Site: brandenburg
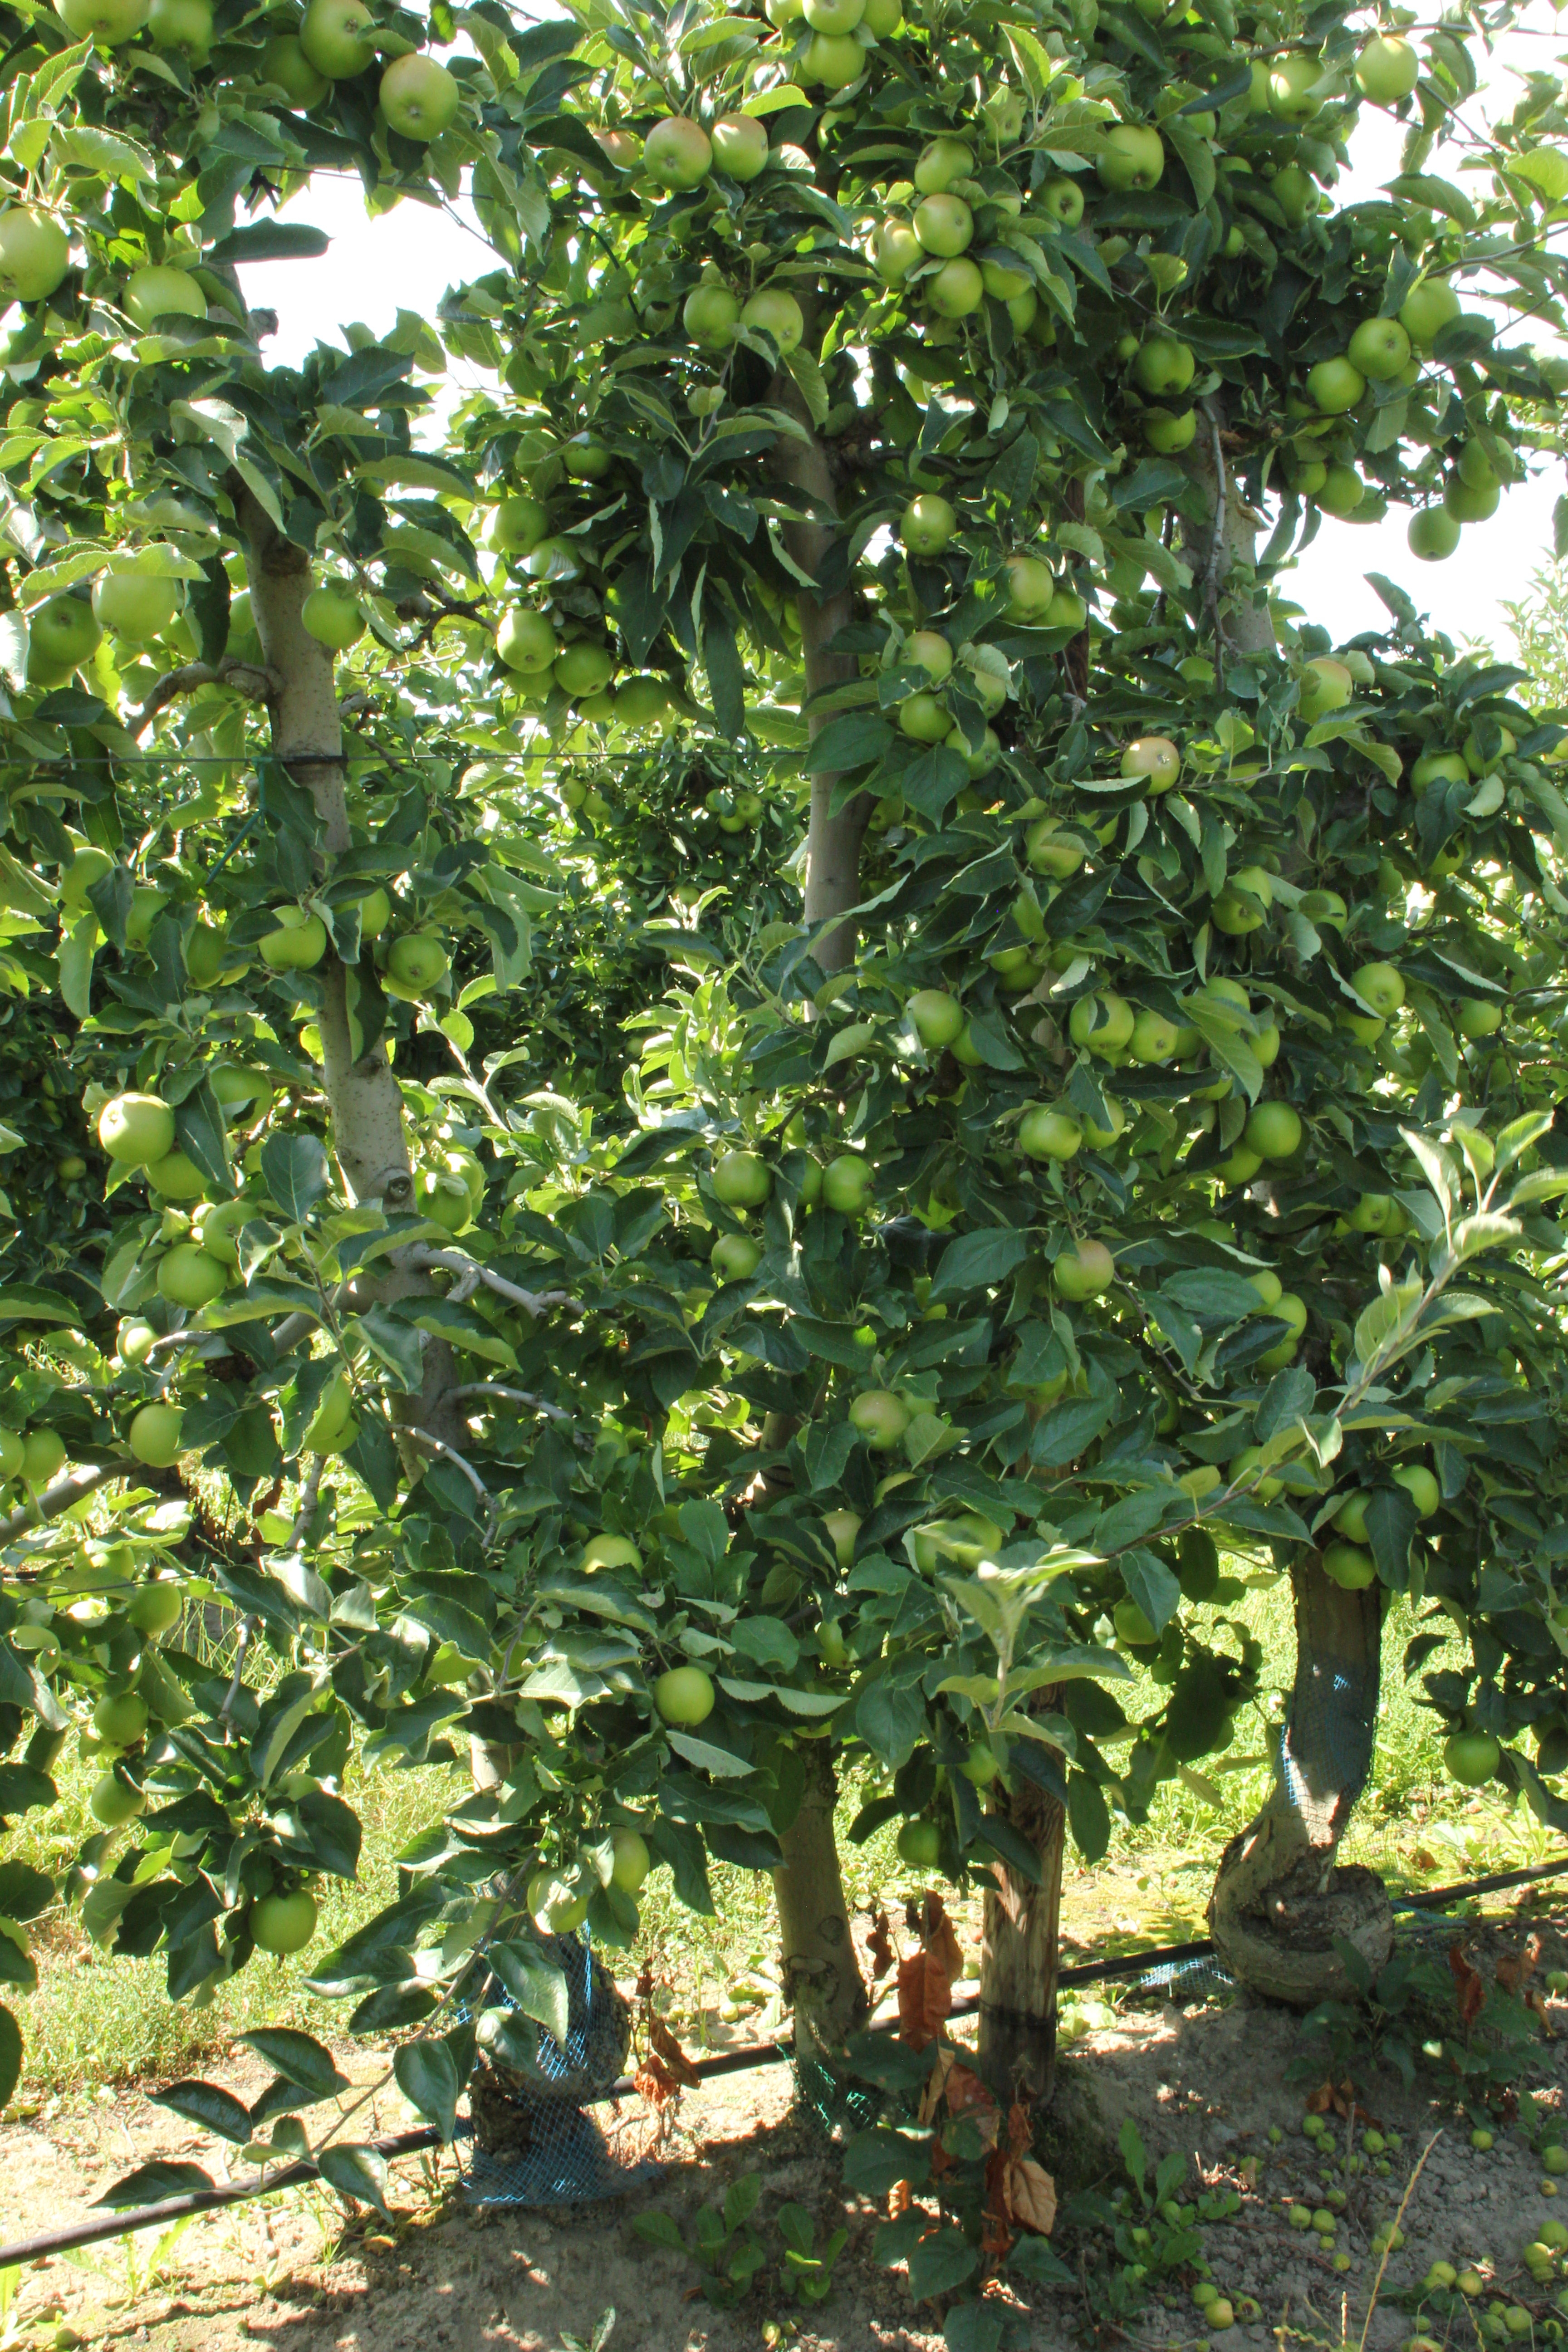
Growth stage (BBCH 77): Development of fruit